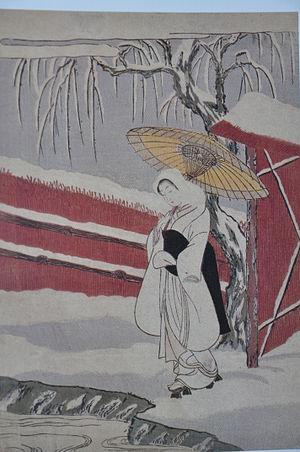
Suzuki Harunobu, nishiki-e de format chûban, entre 1765 et 1770